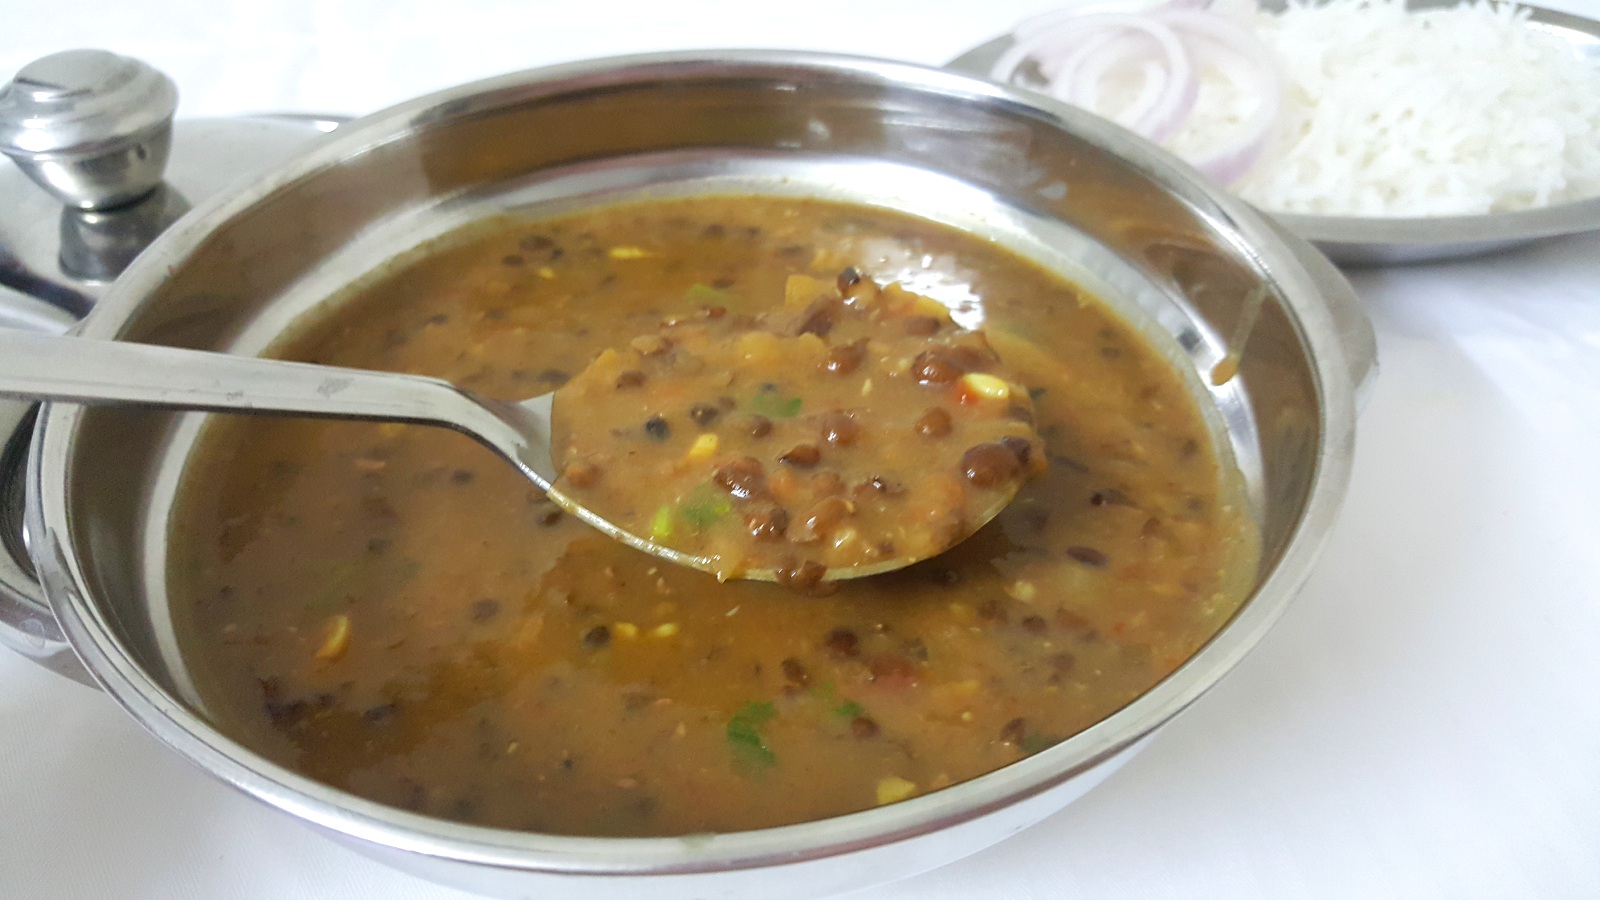
Dish: dal_makhani